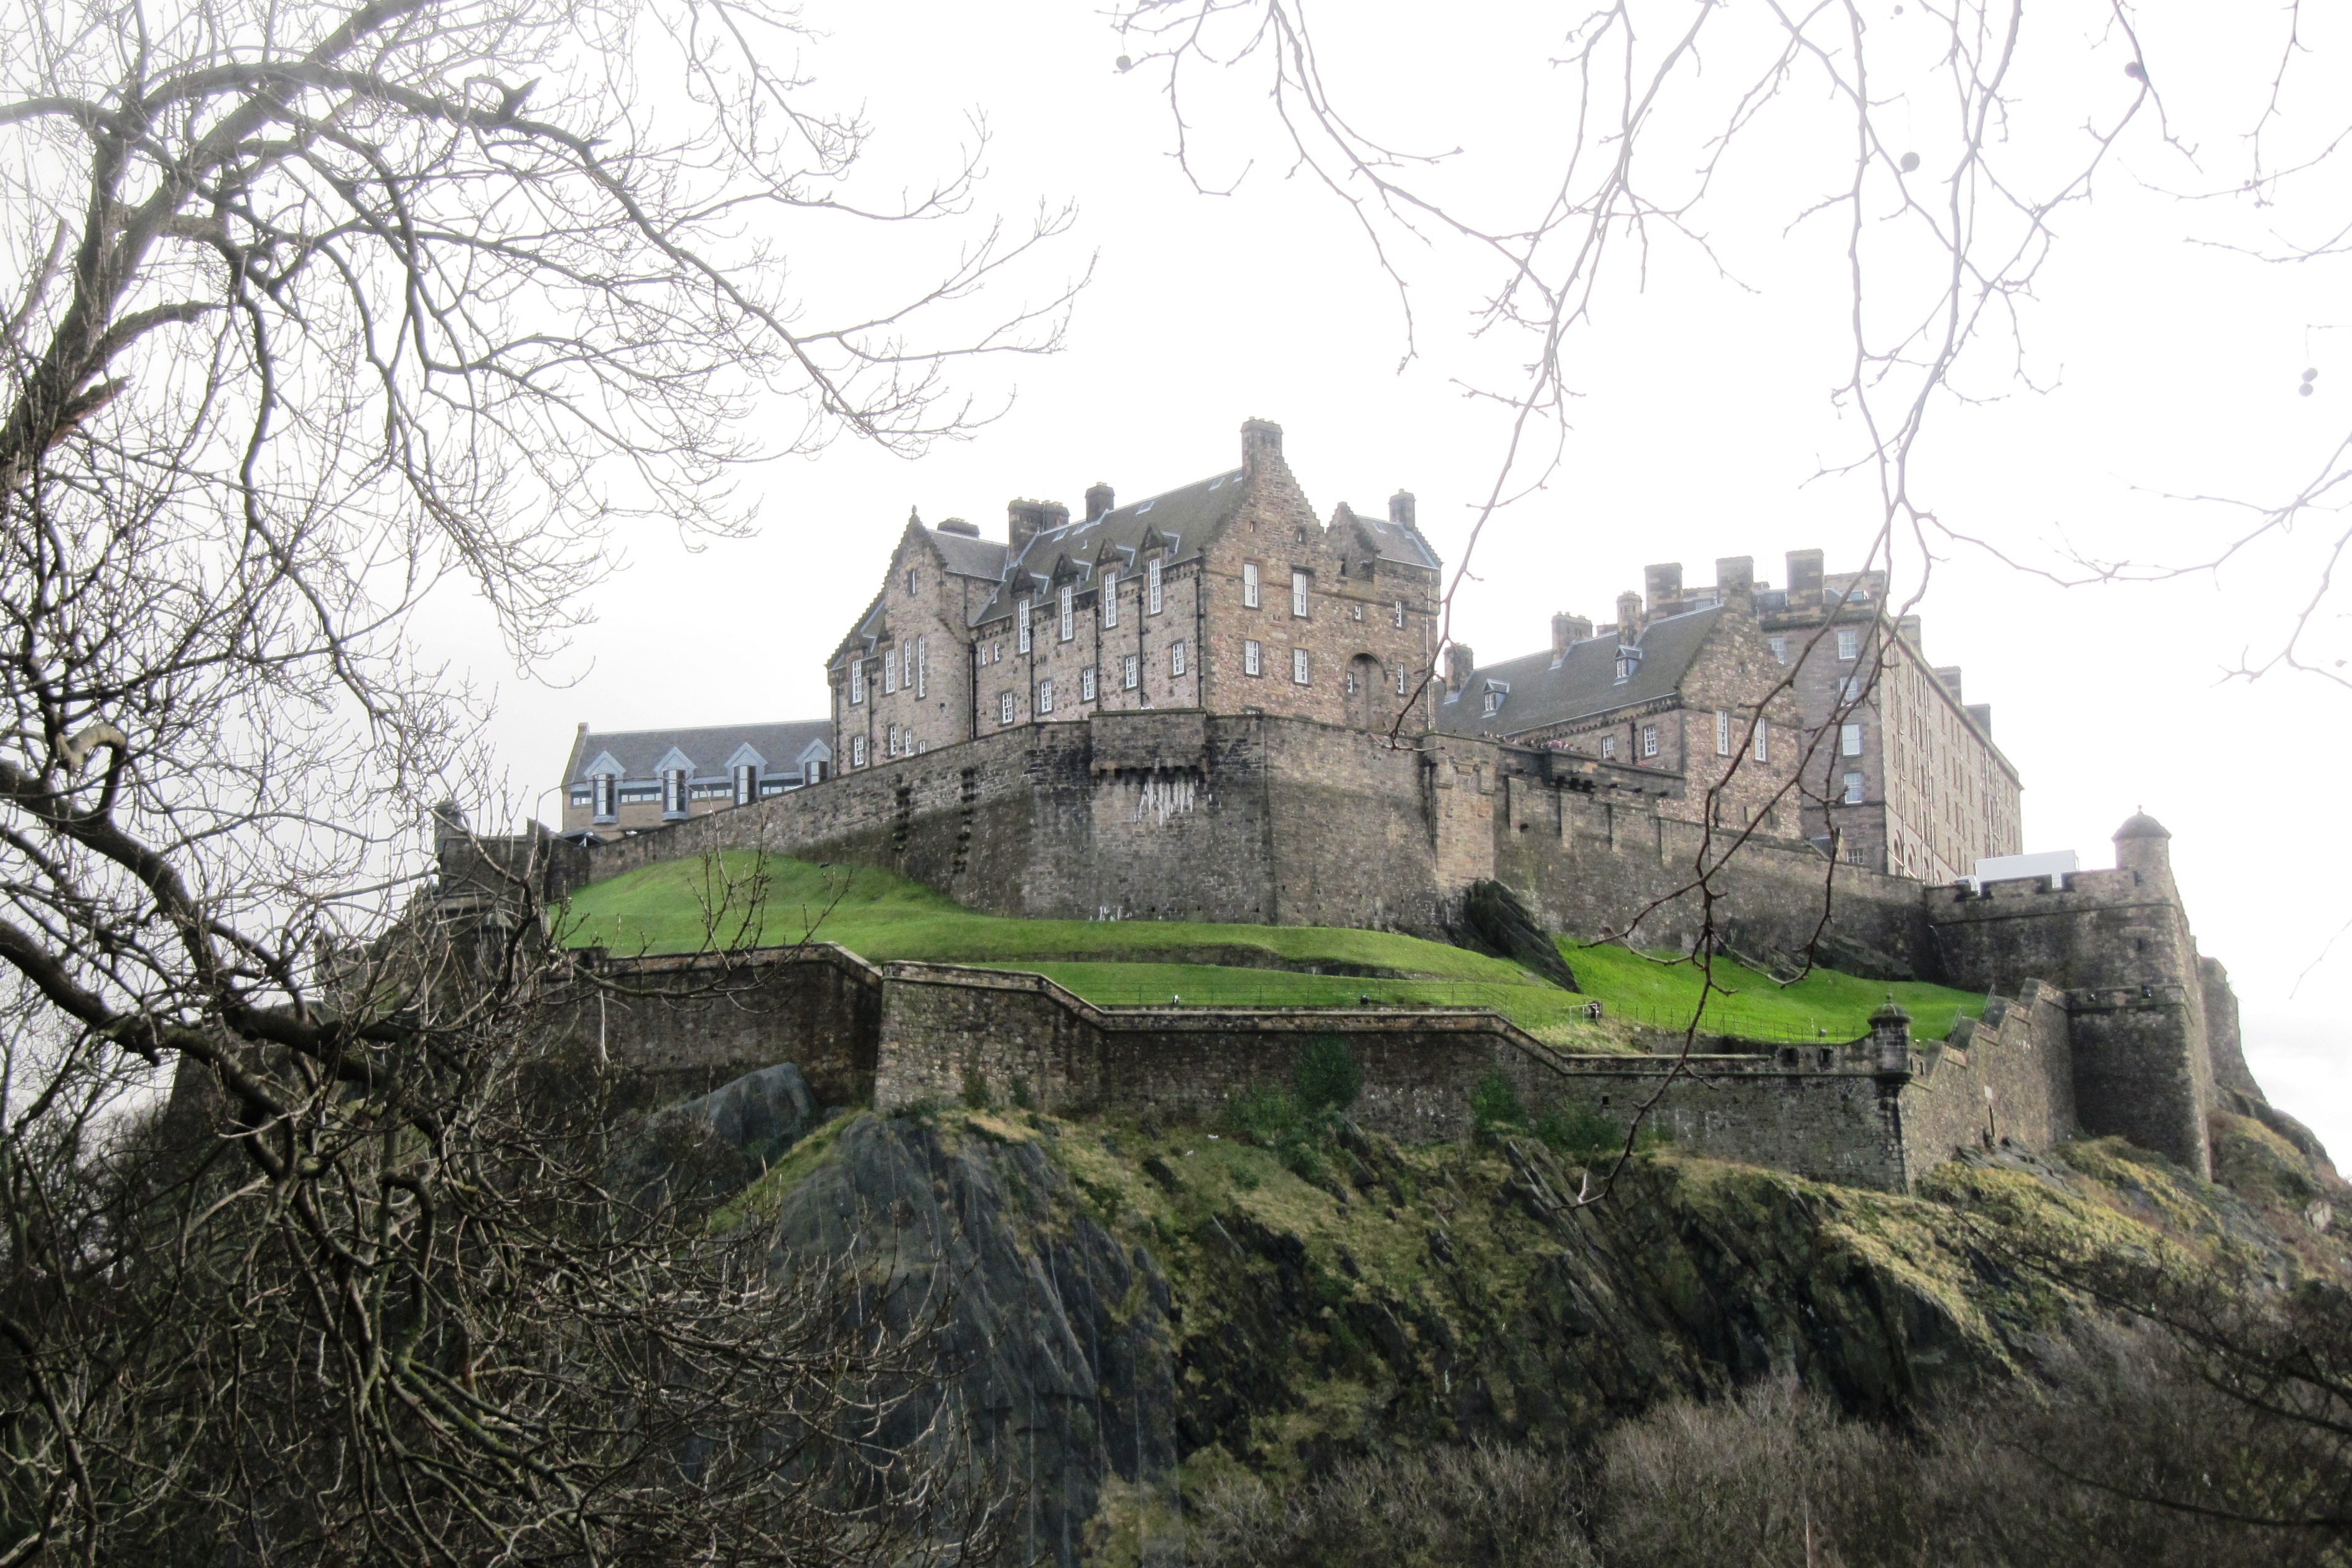
landscape, rock, architecture, building, tower, castle, place of worship, medieval, fortress, ruins, monastery, abbey, edinburgh, medieval castle, historic site